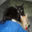
Label: cat